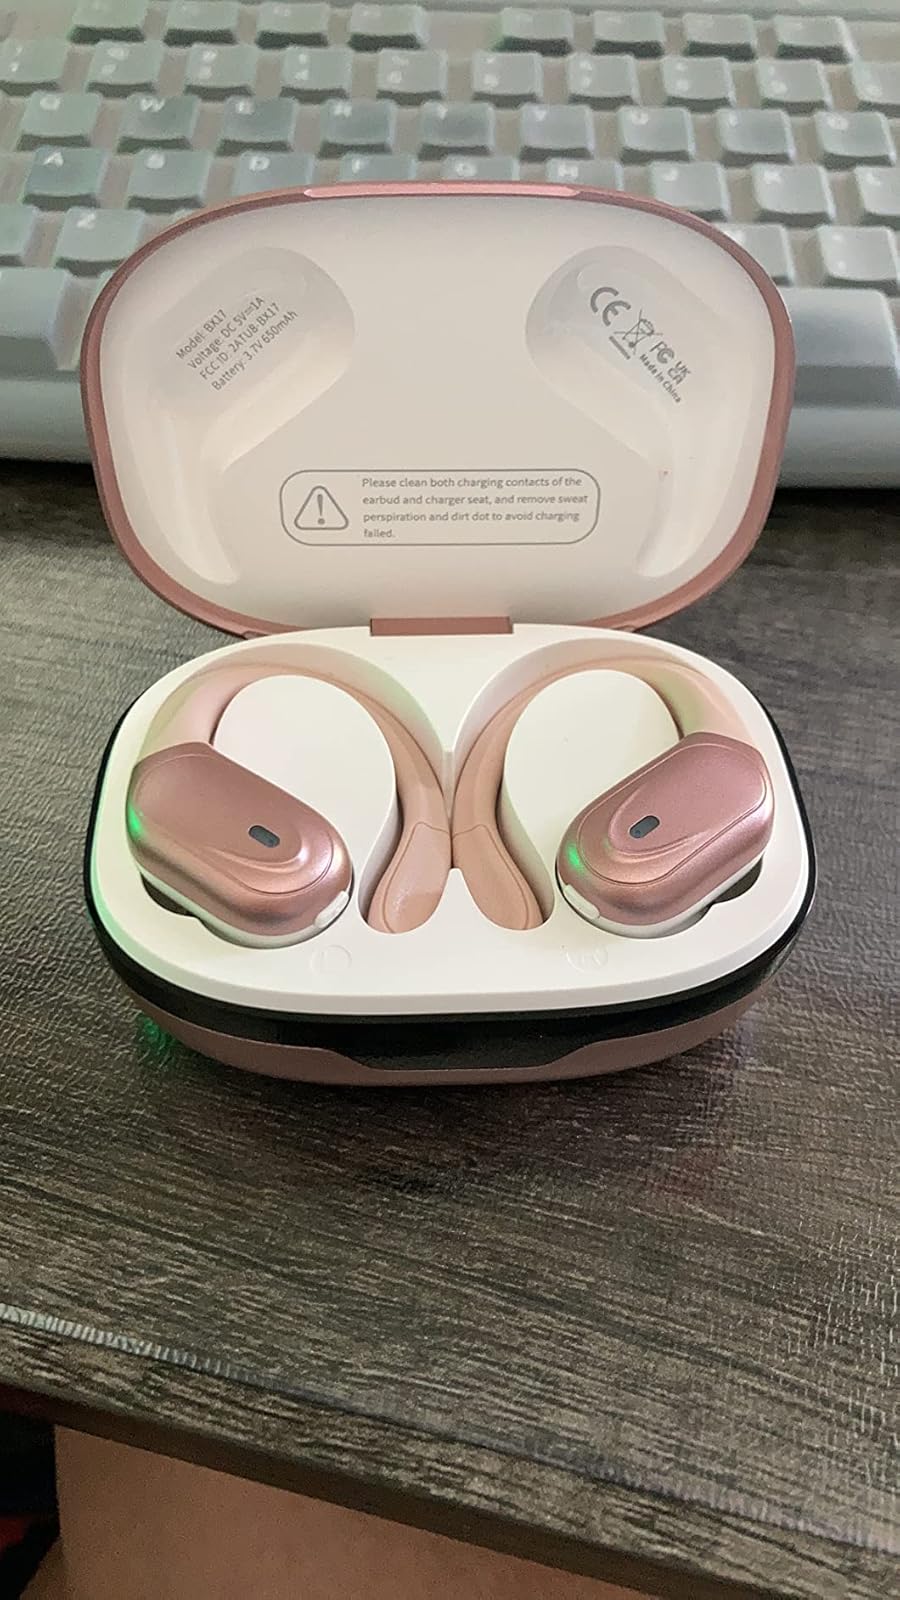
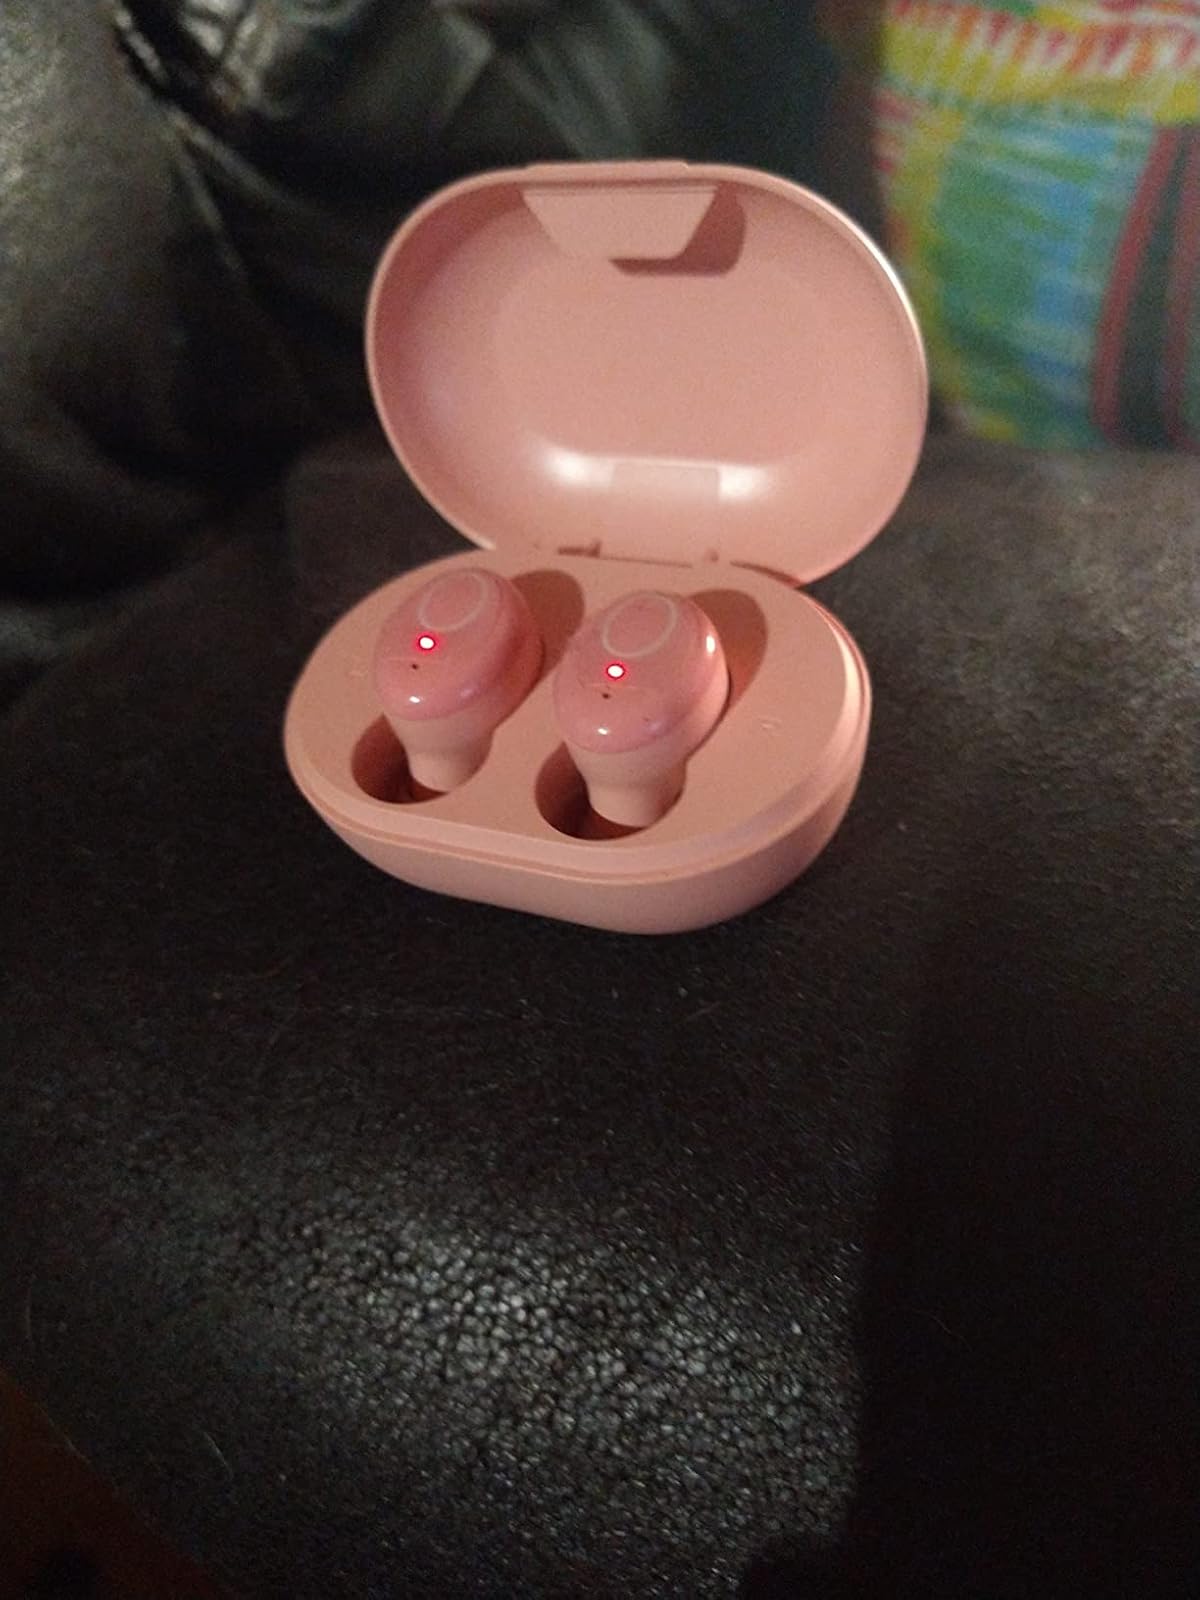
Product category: earbuds
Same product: no